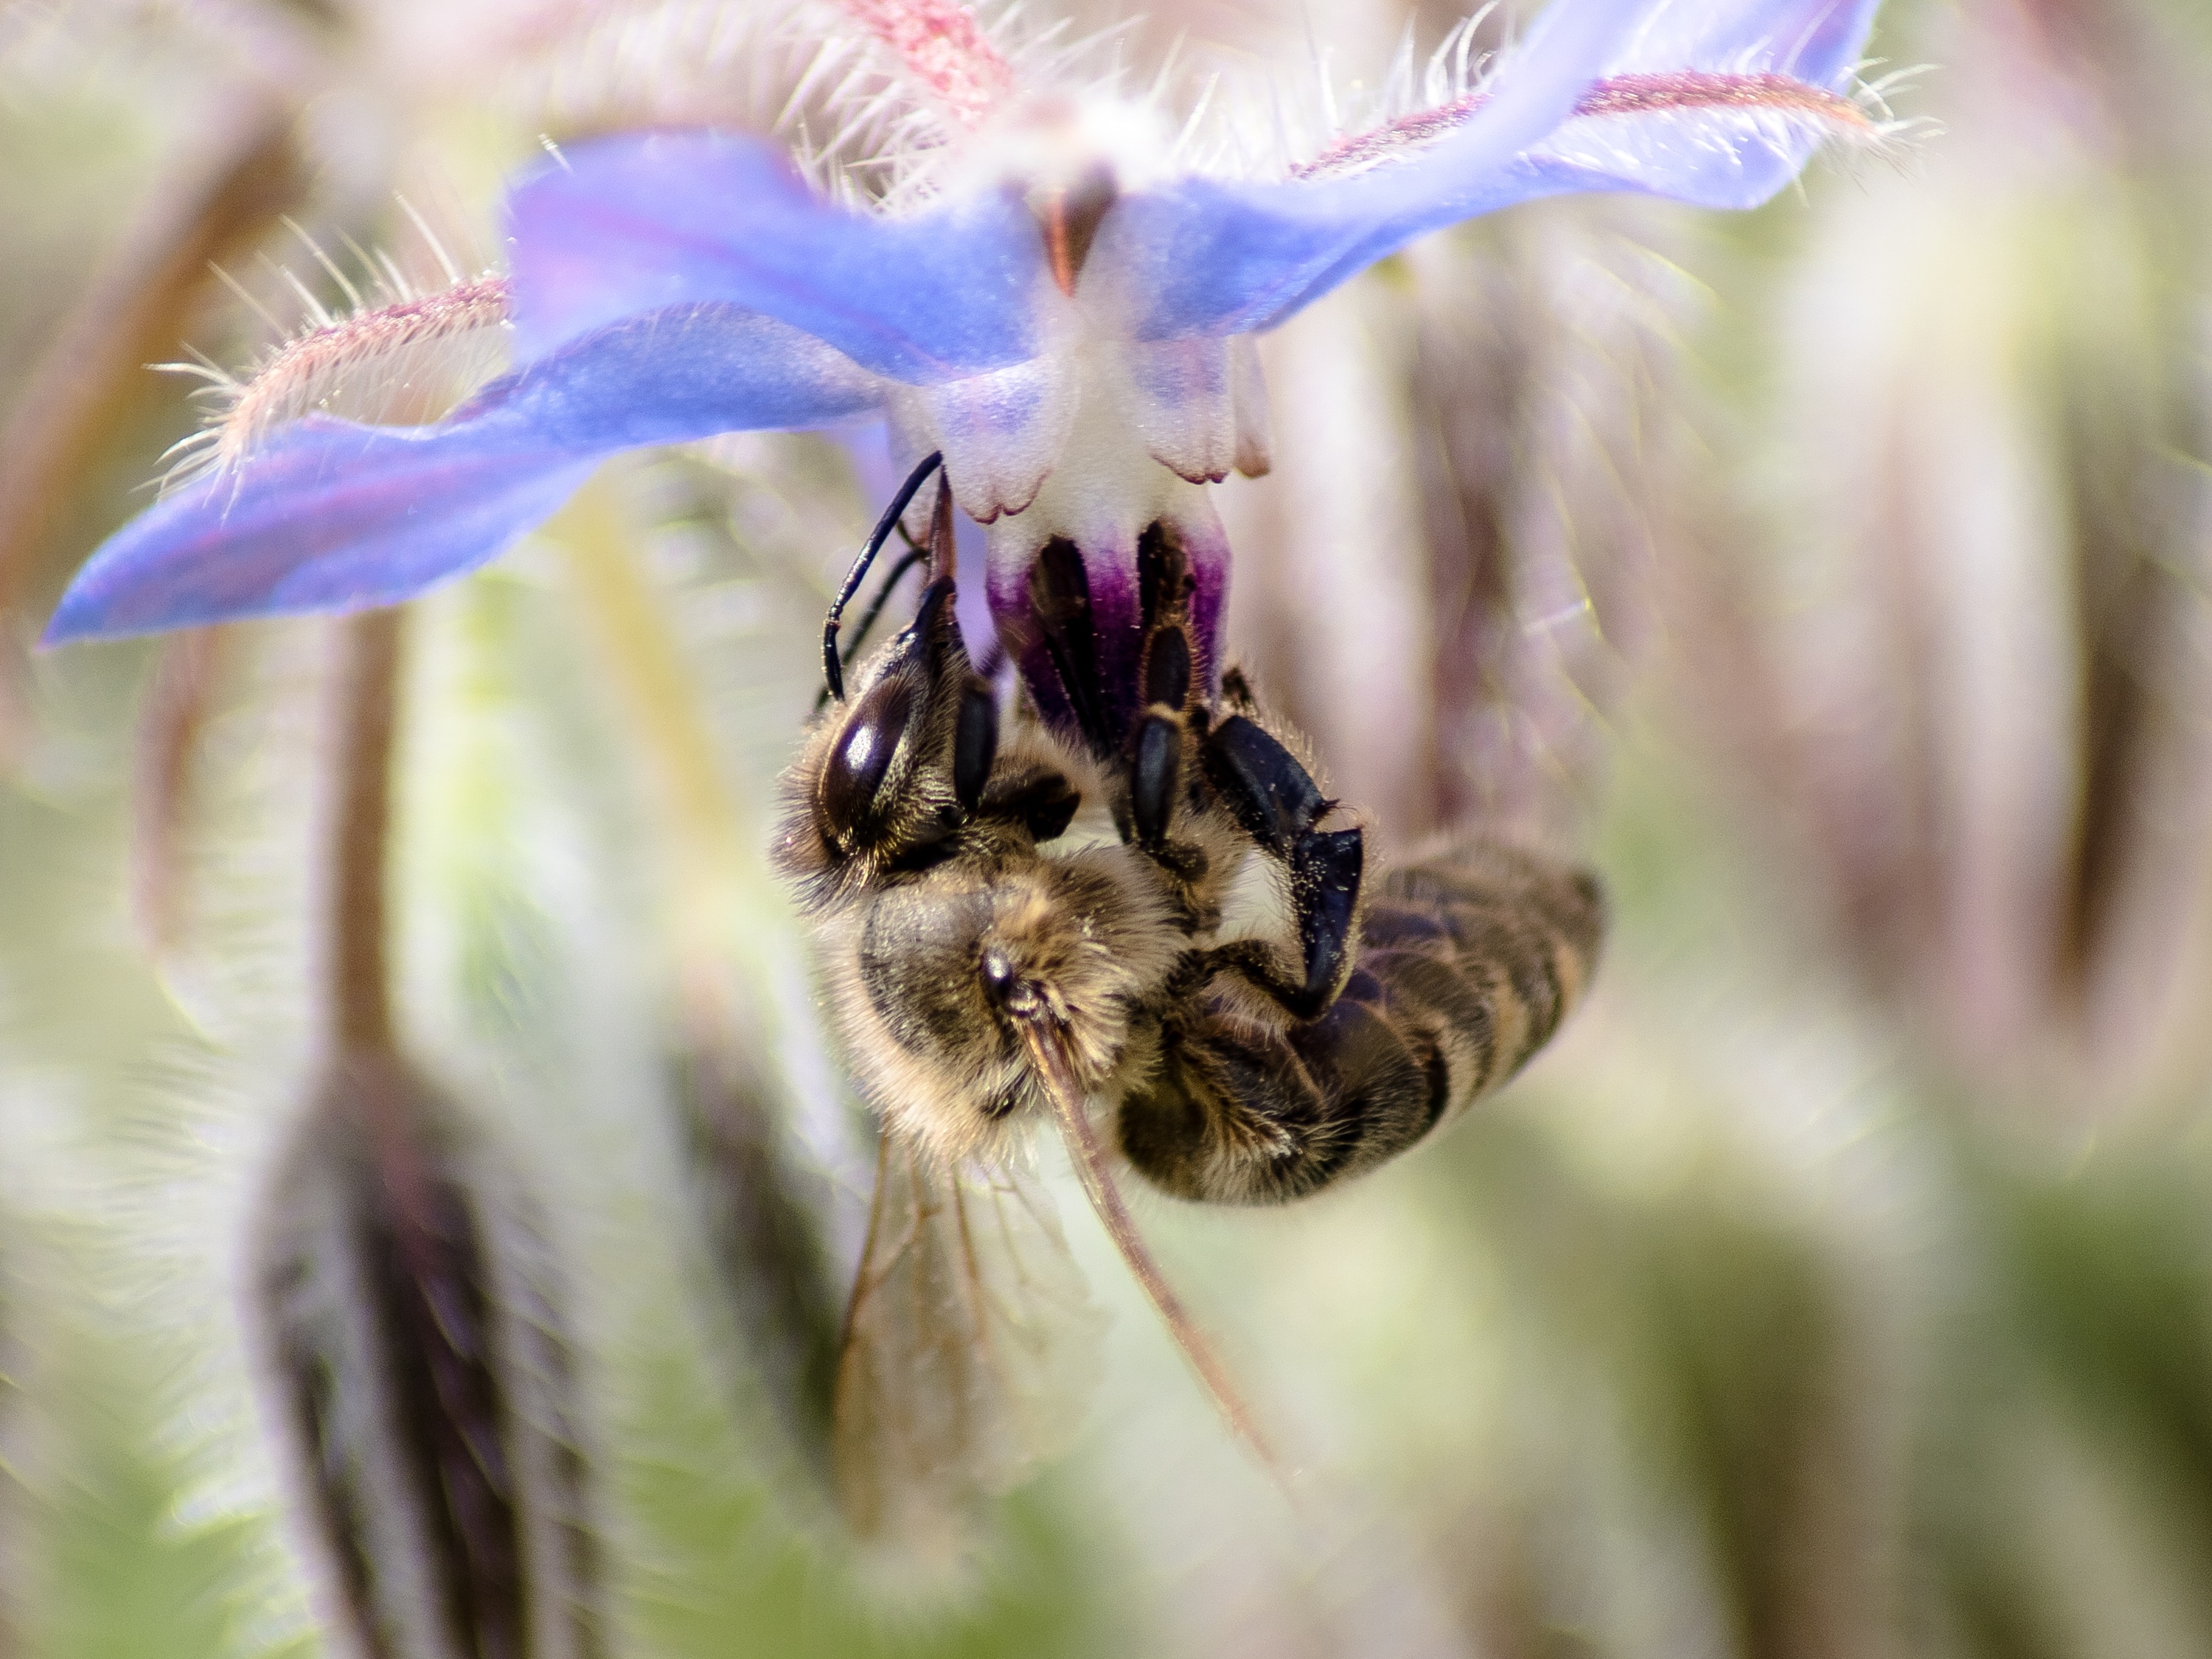
nature, blossom, plant, photography, flower, wildlife, pollen, insect, botany, close, flora, fauna, invertebrate, wildflower, close up, bee, nectar, macro photography, flowering plant, honey bee, membrane winged insect